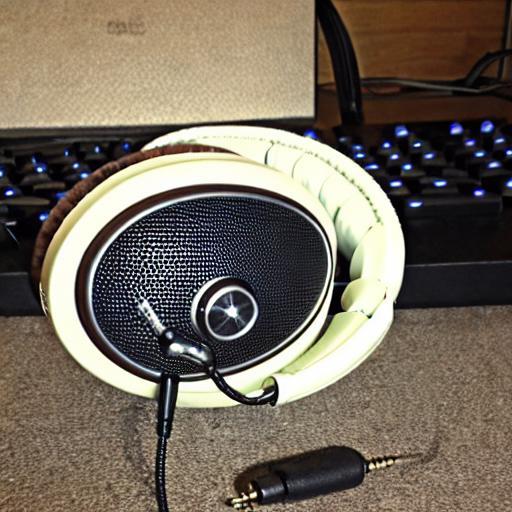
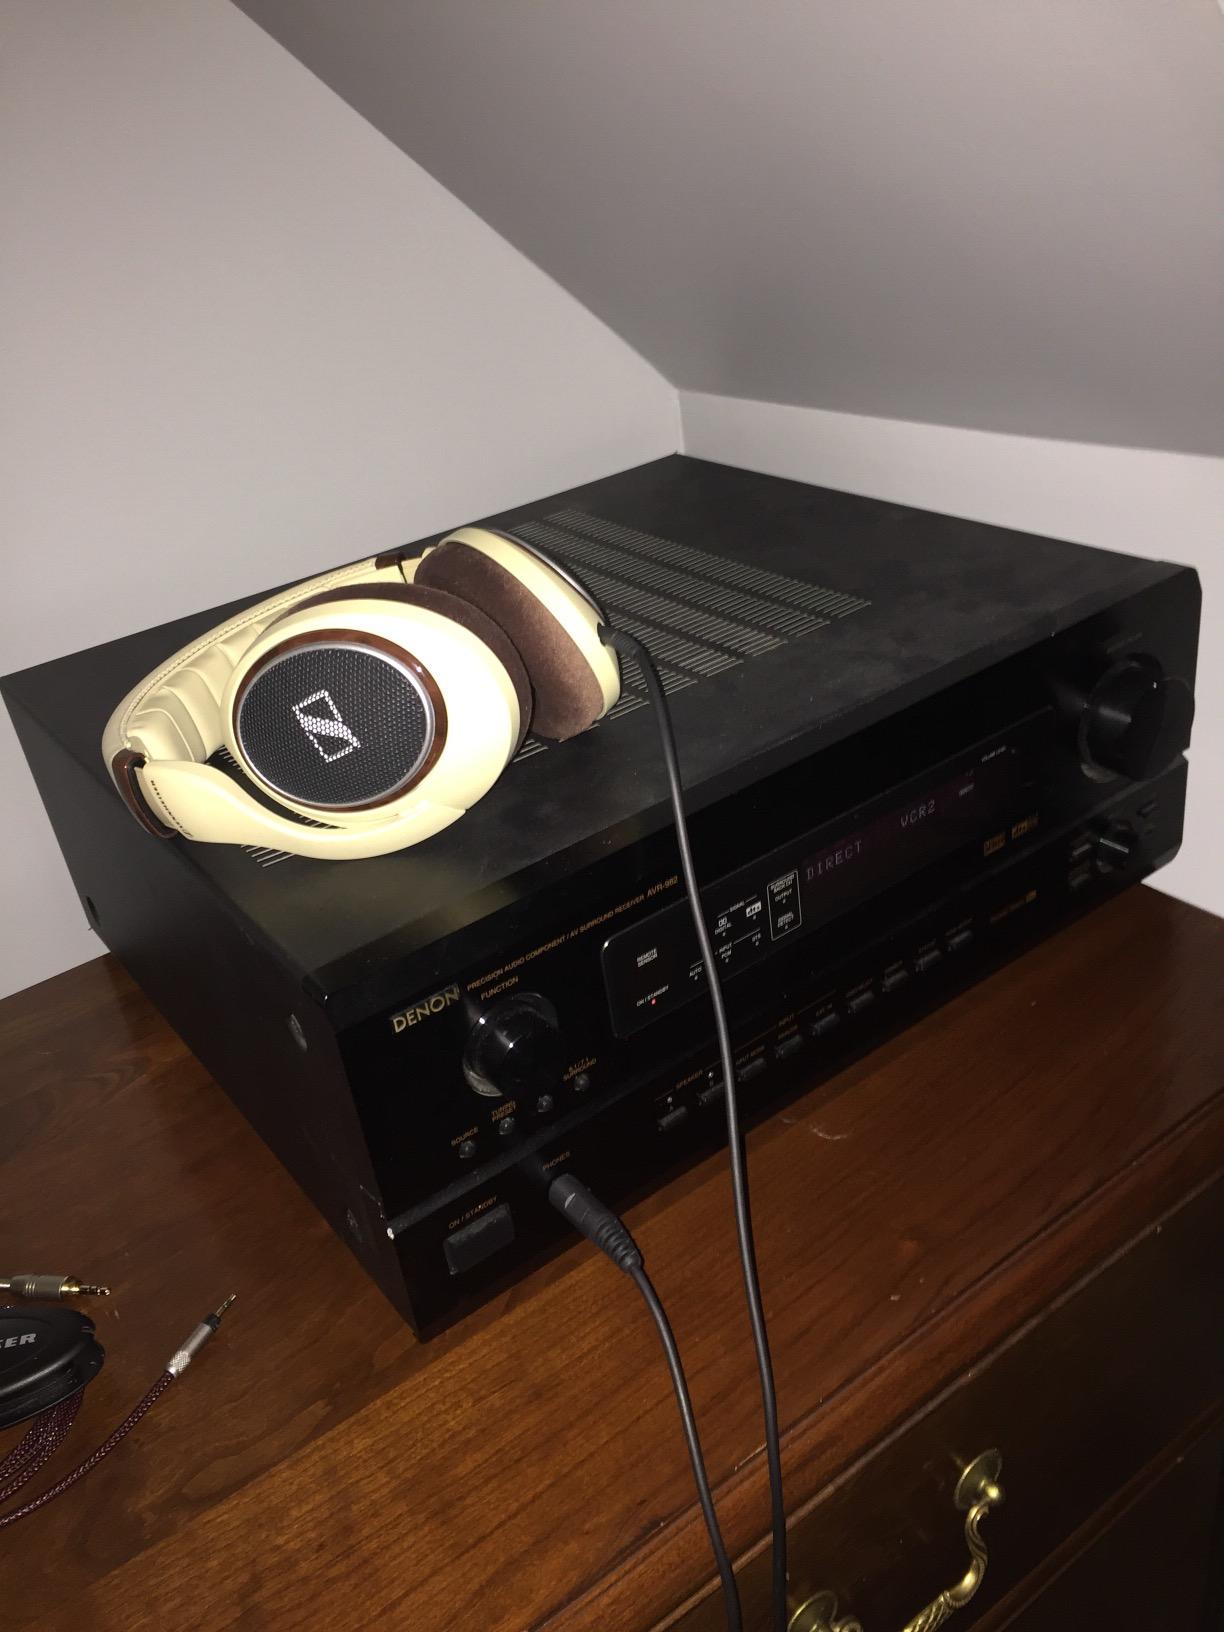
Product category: headphones
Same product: no